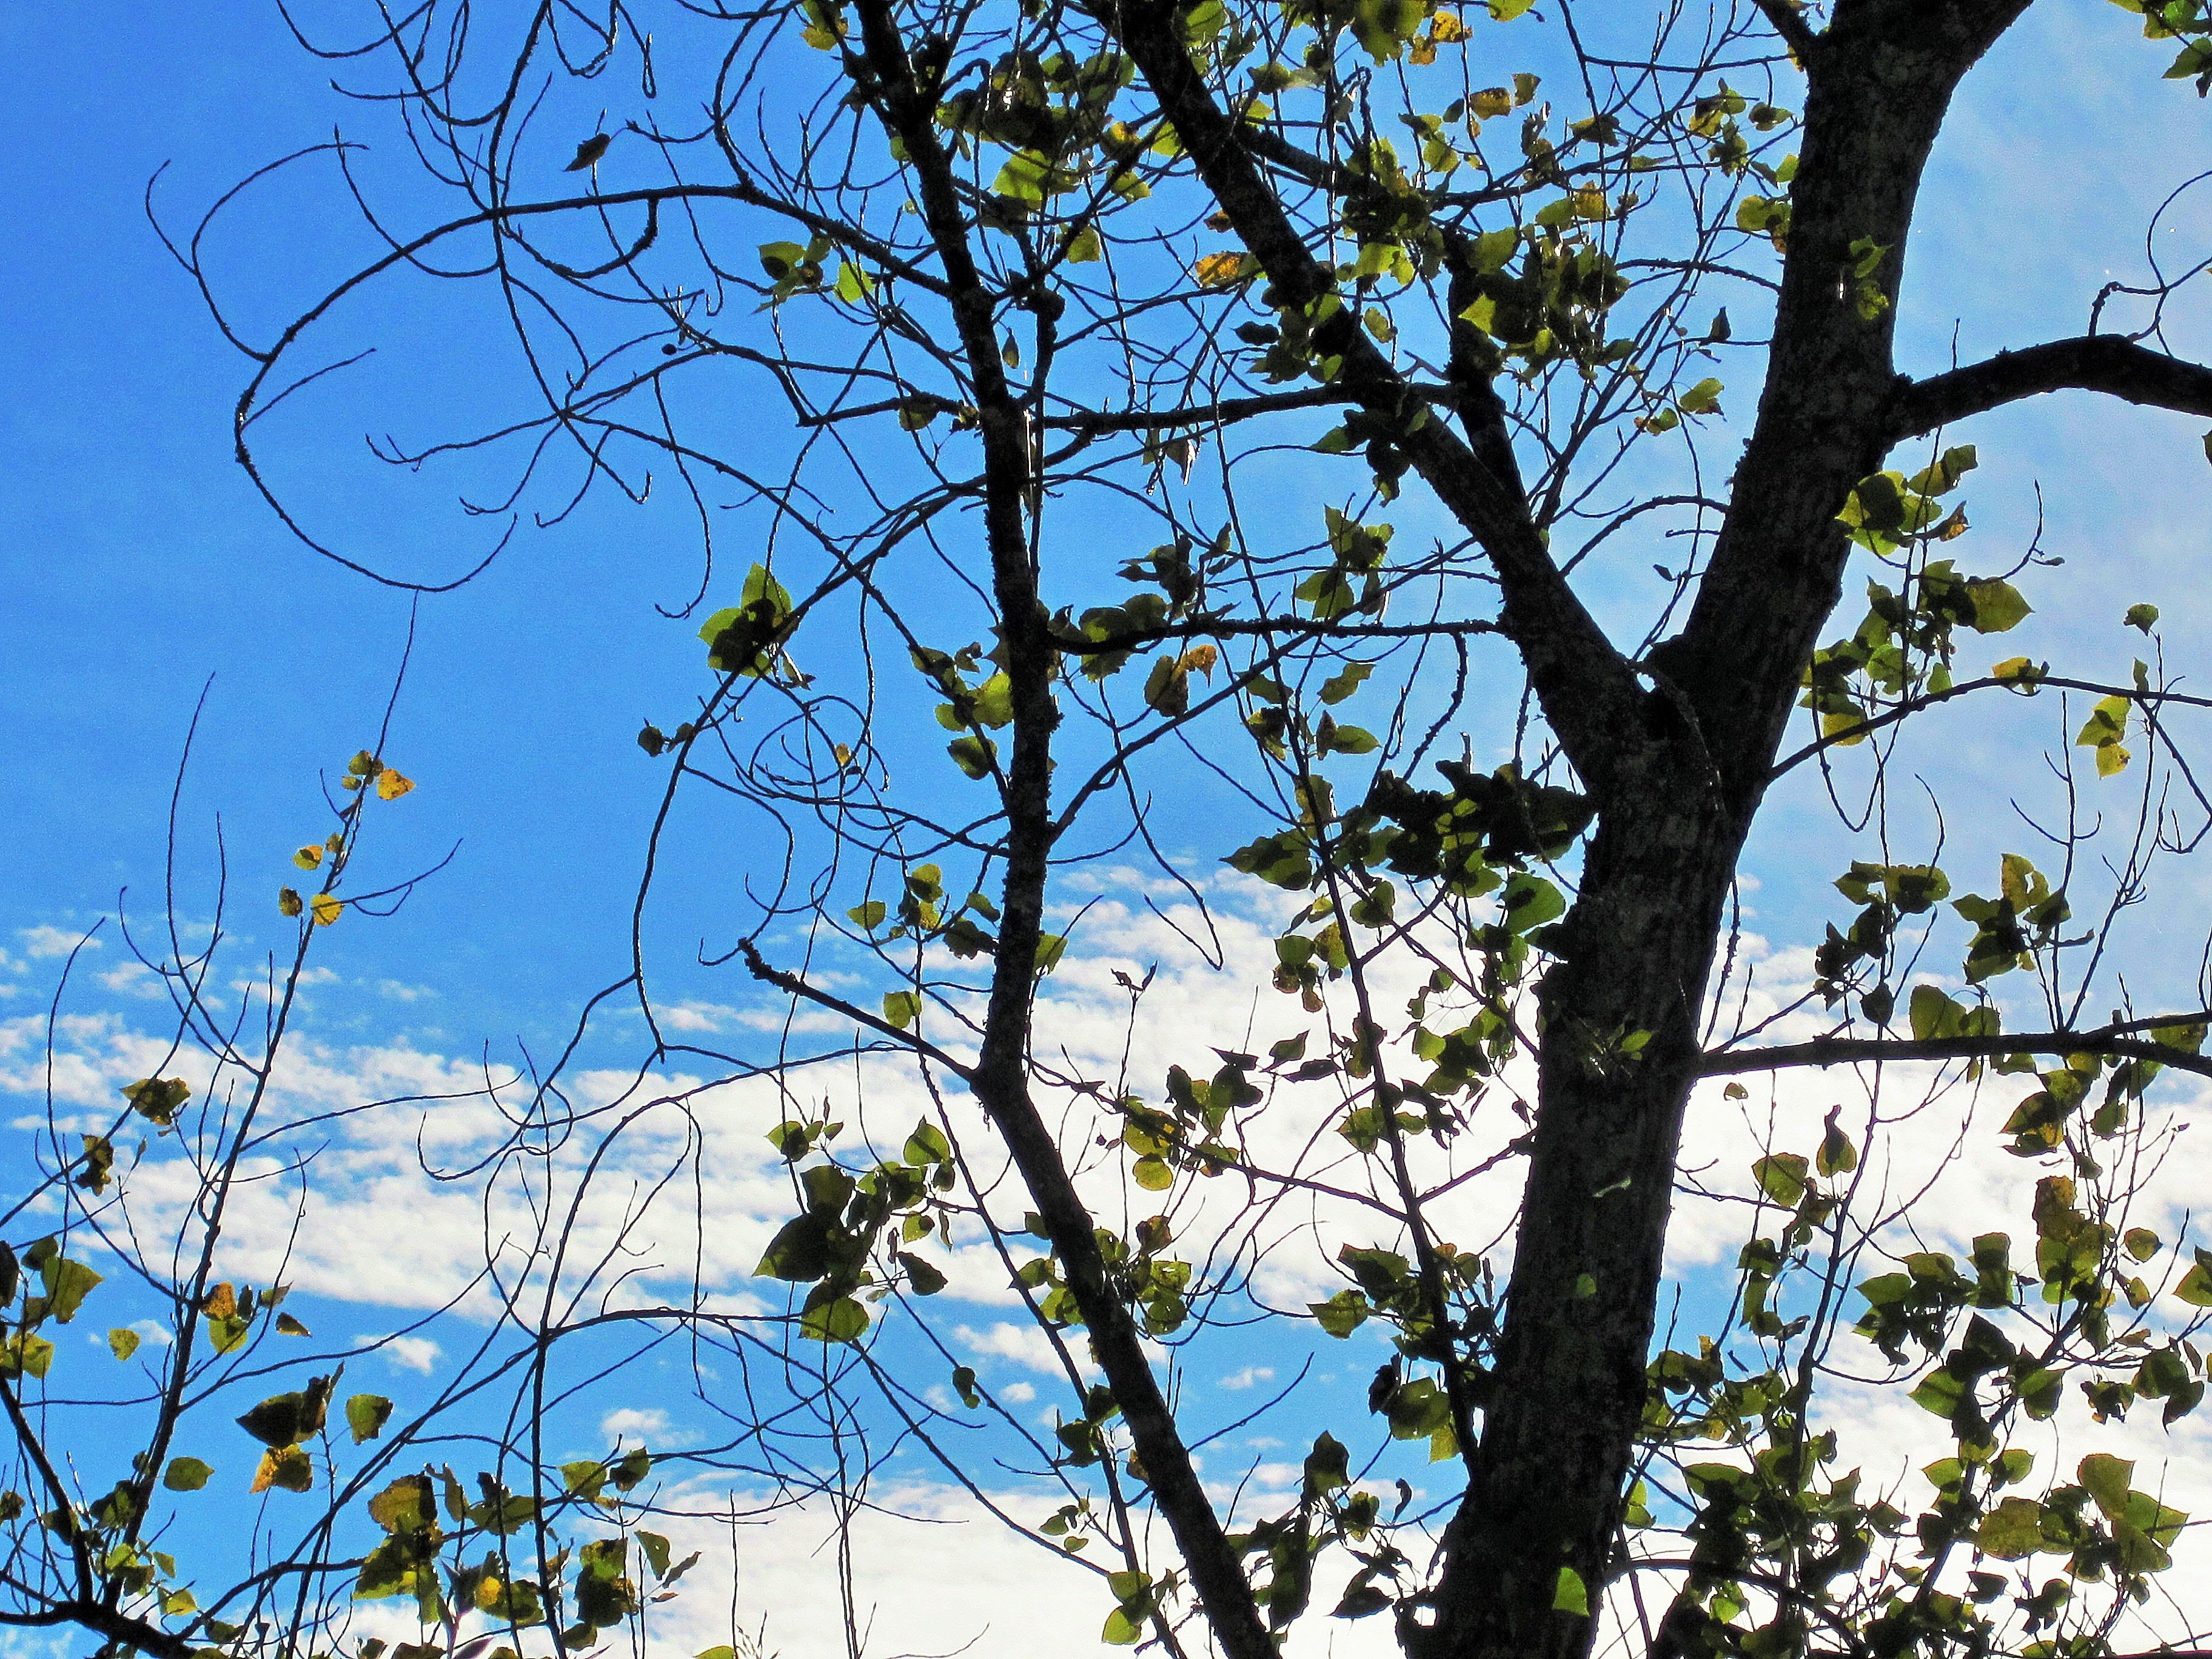
tree, nature, branch, plant, sky, sunlight, leaf, flower, botany, blue, flora, leaves, branches, ecosystem, bare tree, sparse, woody plant